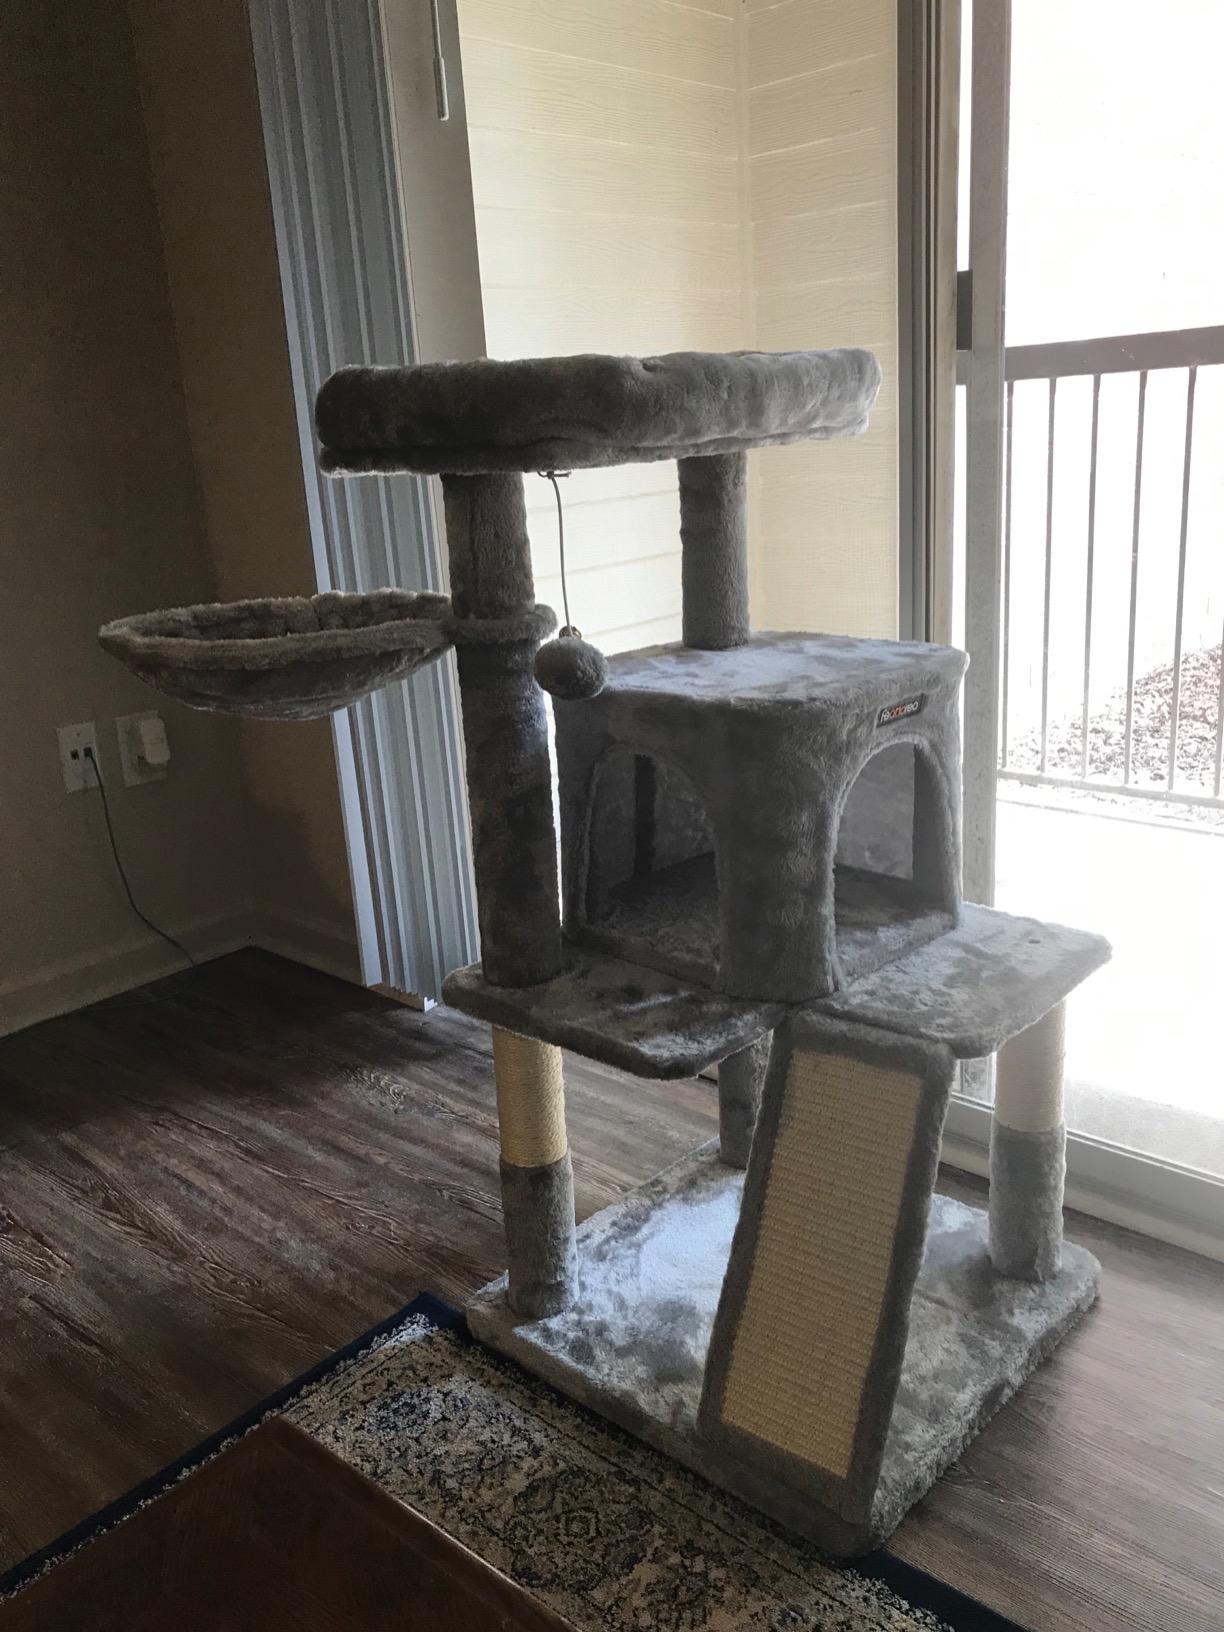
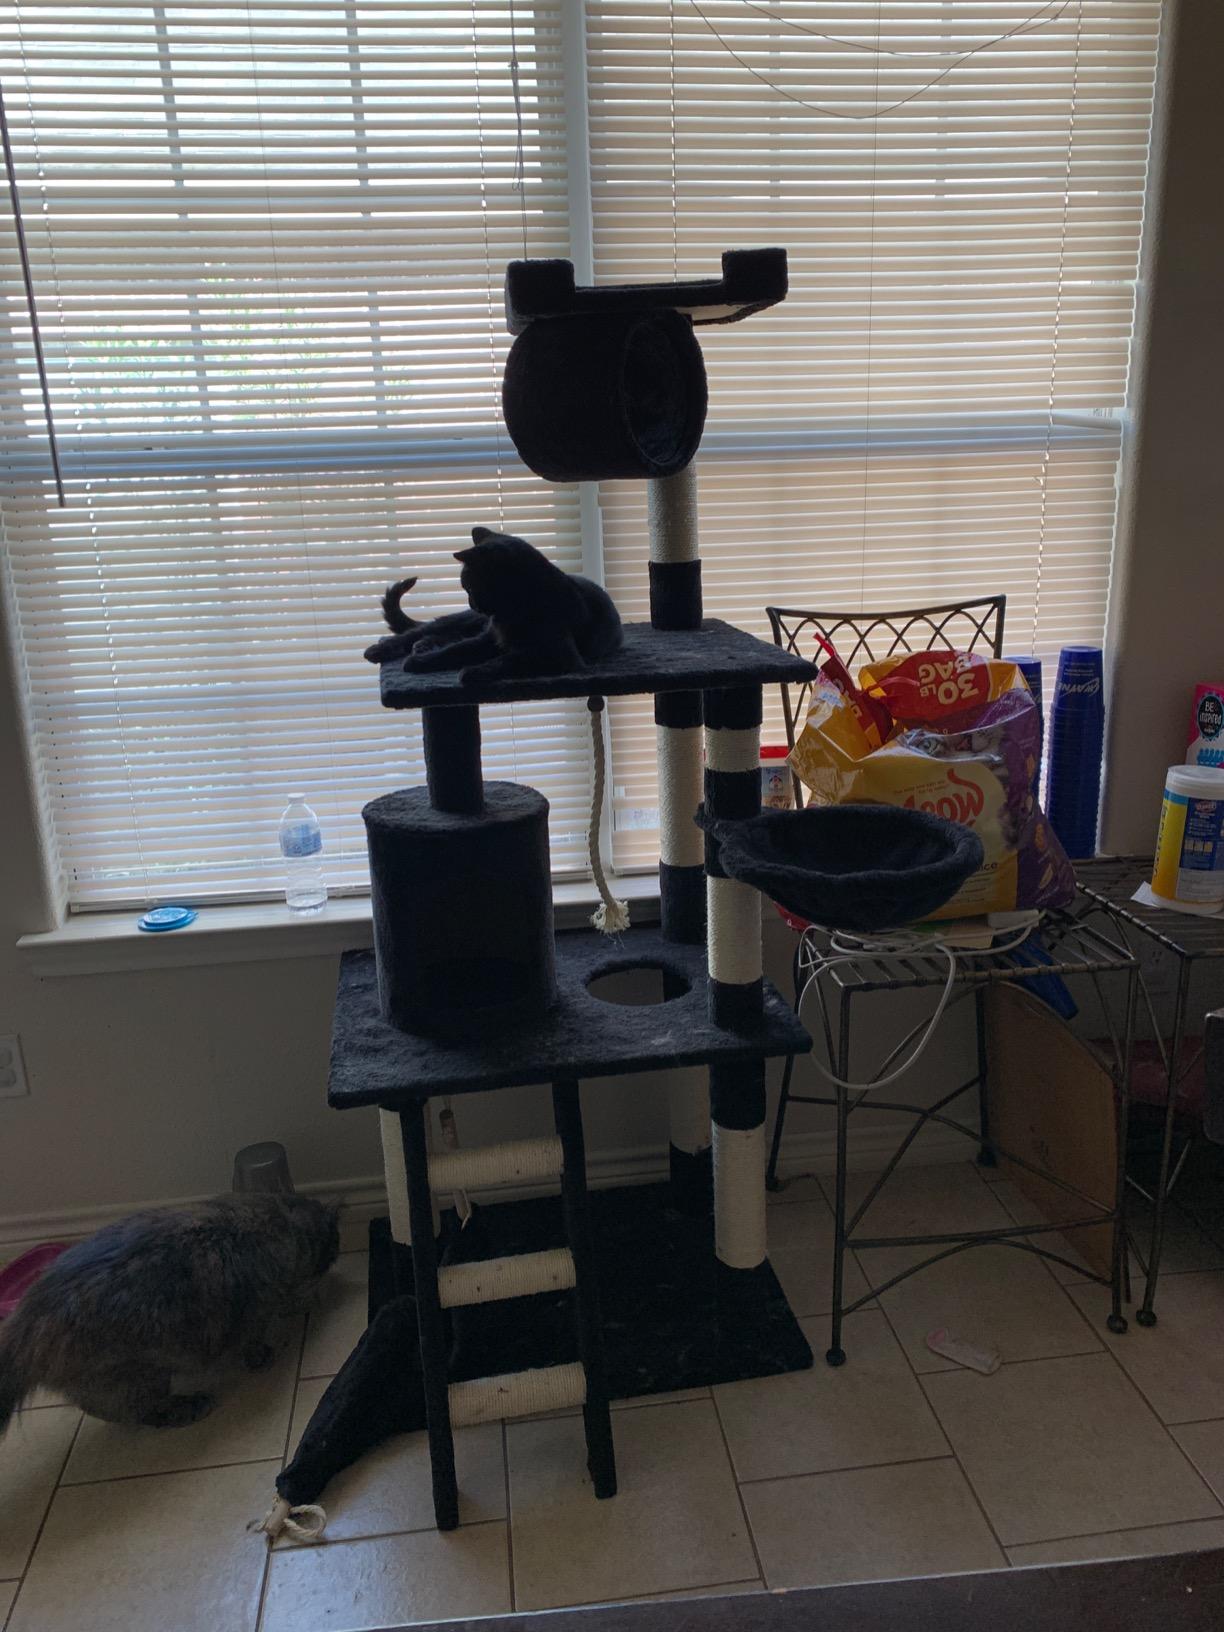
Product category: items_cat tree
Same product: no